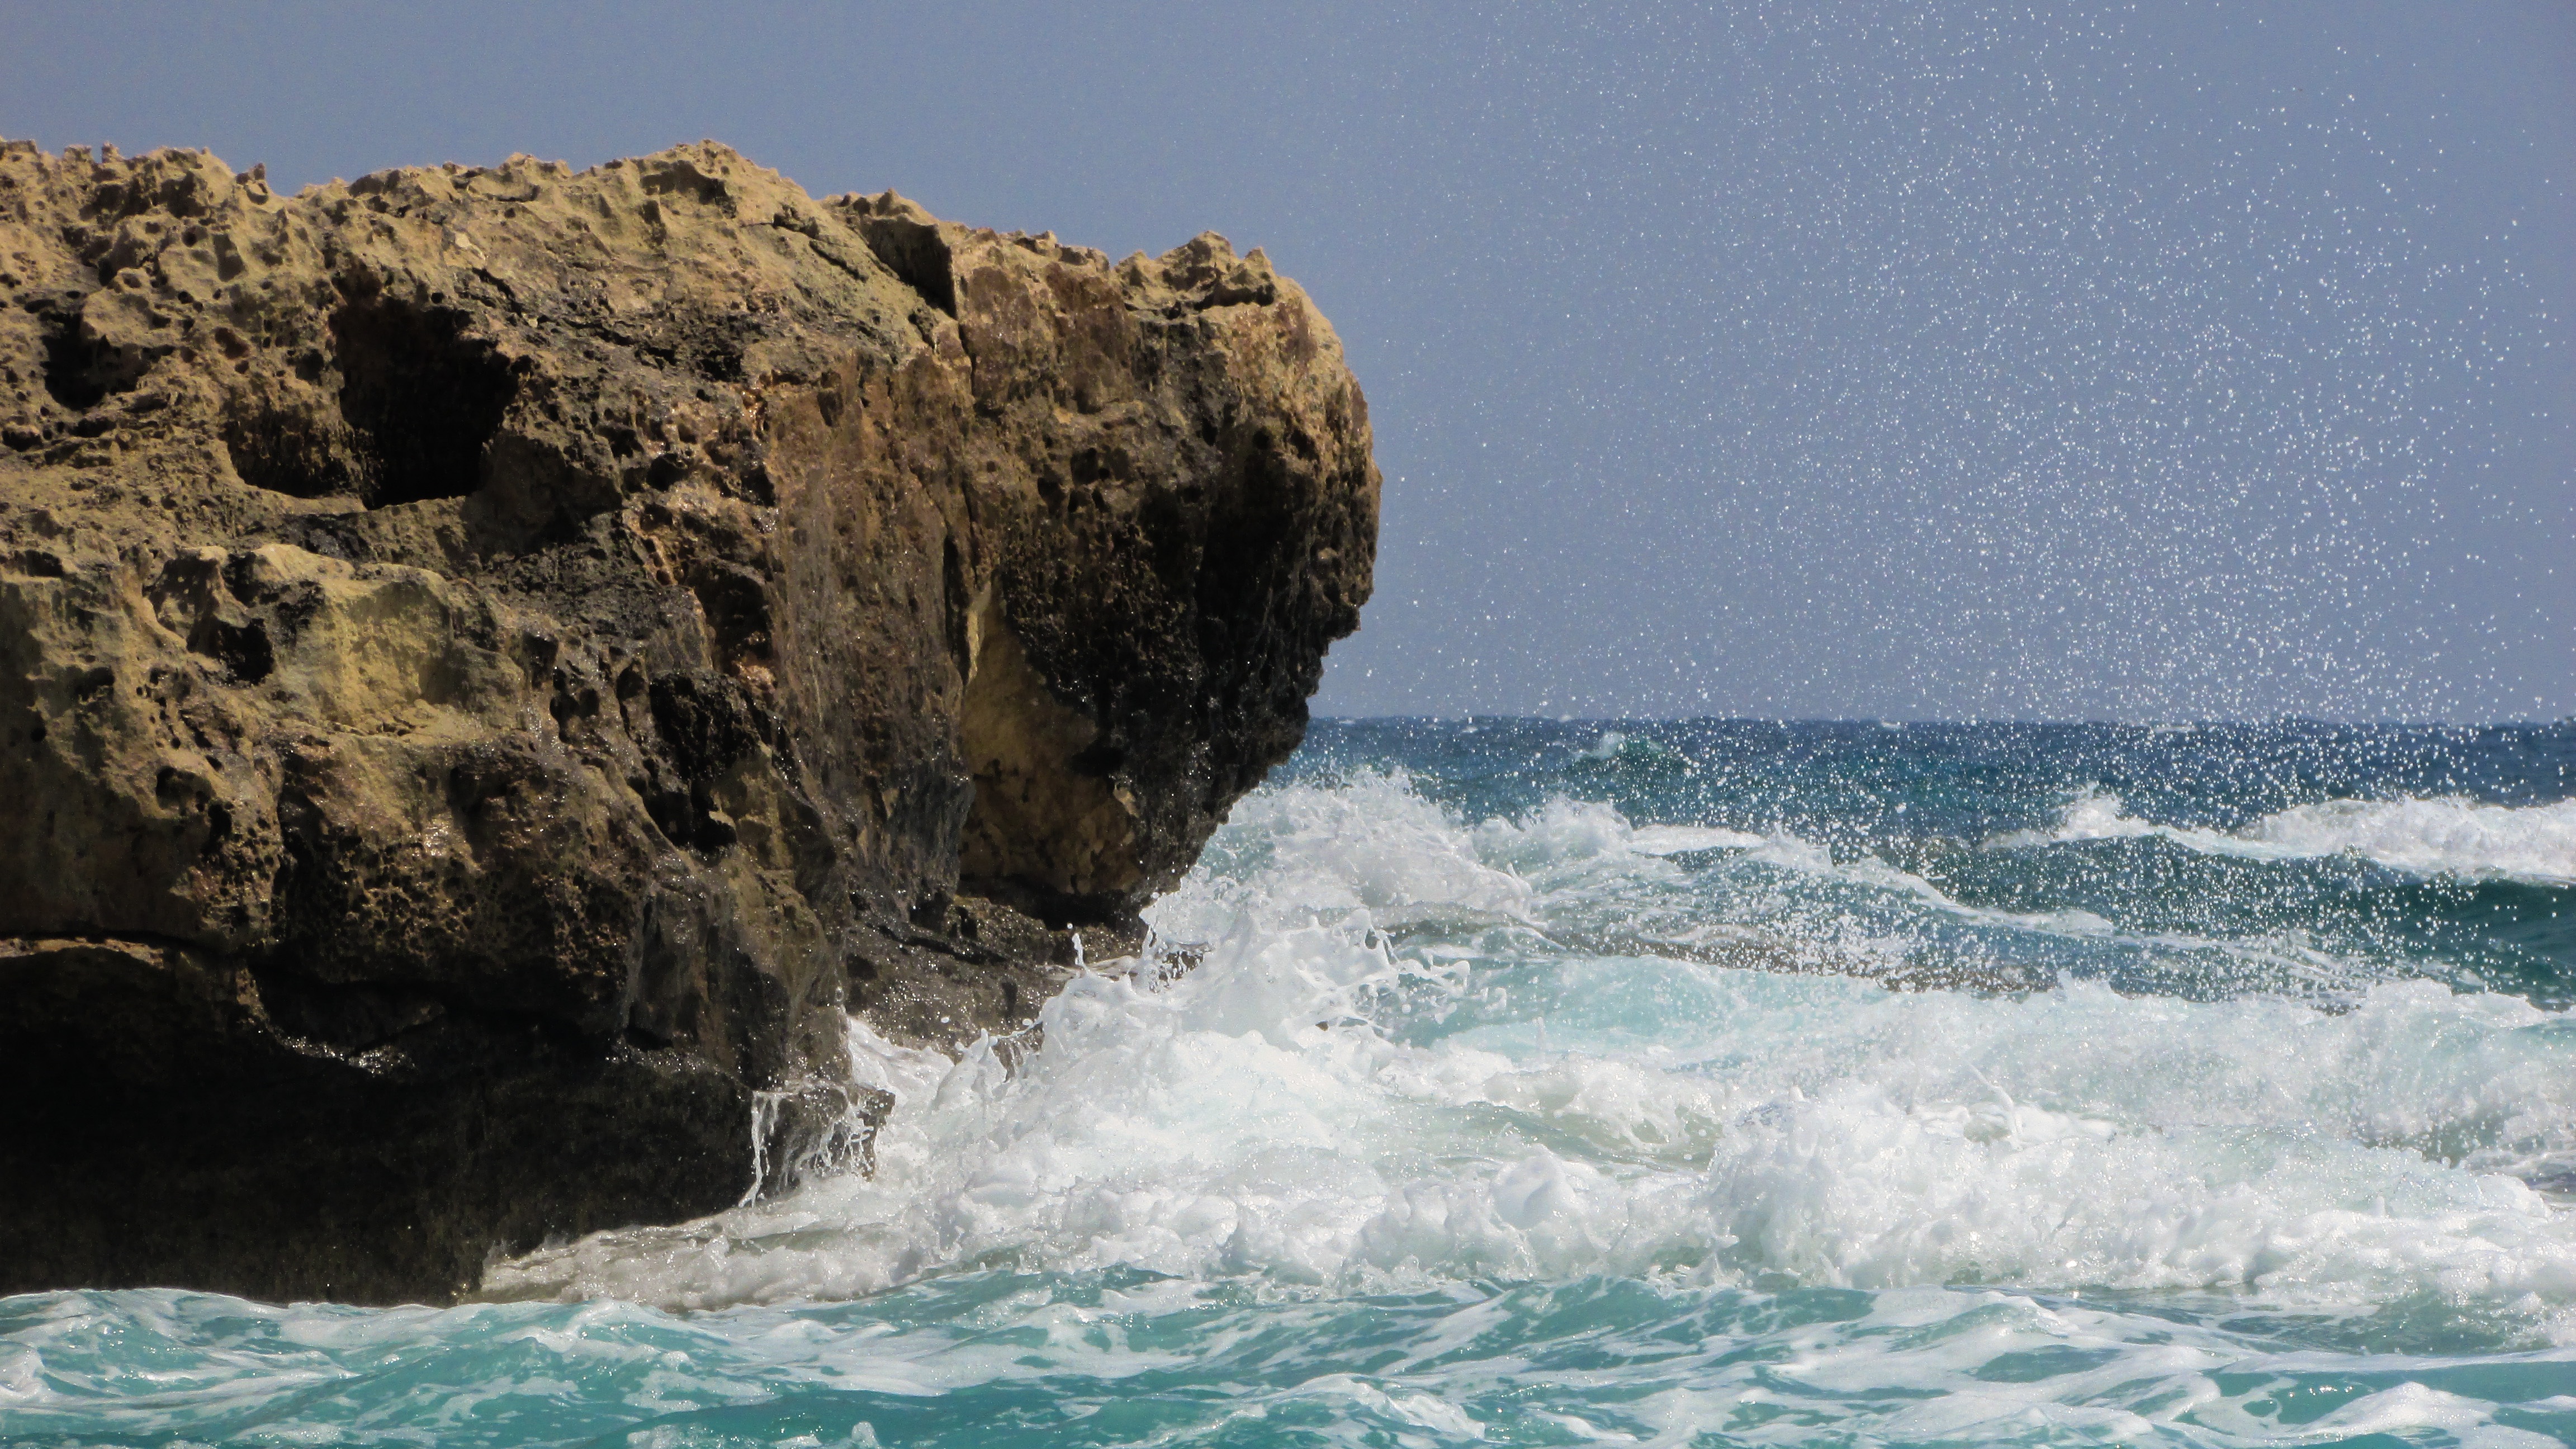
beach, sea, coast, nature, rock, ocean, shore, wave, cliff, scenic, scenery, bay, blue, terrain, material, cyprus, cape, crashing, smashing, ayia napa, wind wave